Arachnids as food

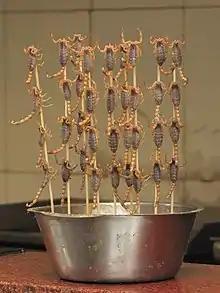
Fried scorpions for sale at food market in Beijing

Milbenkäse ("mite cheese") is a German speciality cheese.